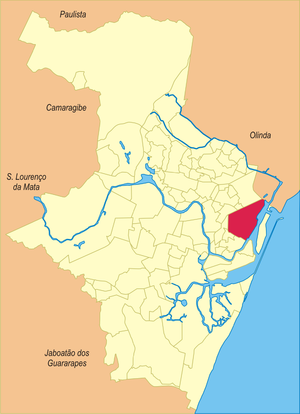
Santo Amaro est un quartier situé dans la municipalité brésilienne de Recife, dans l'État de Pernambuco au Brésil.